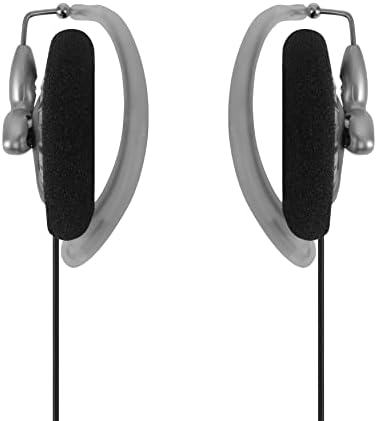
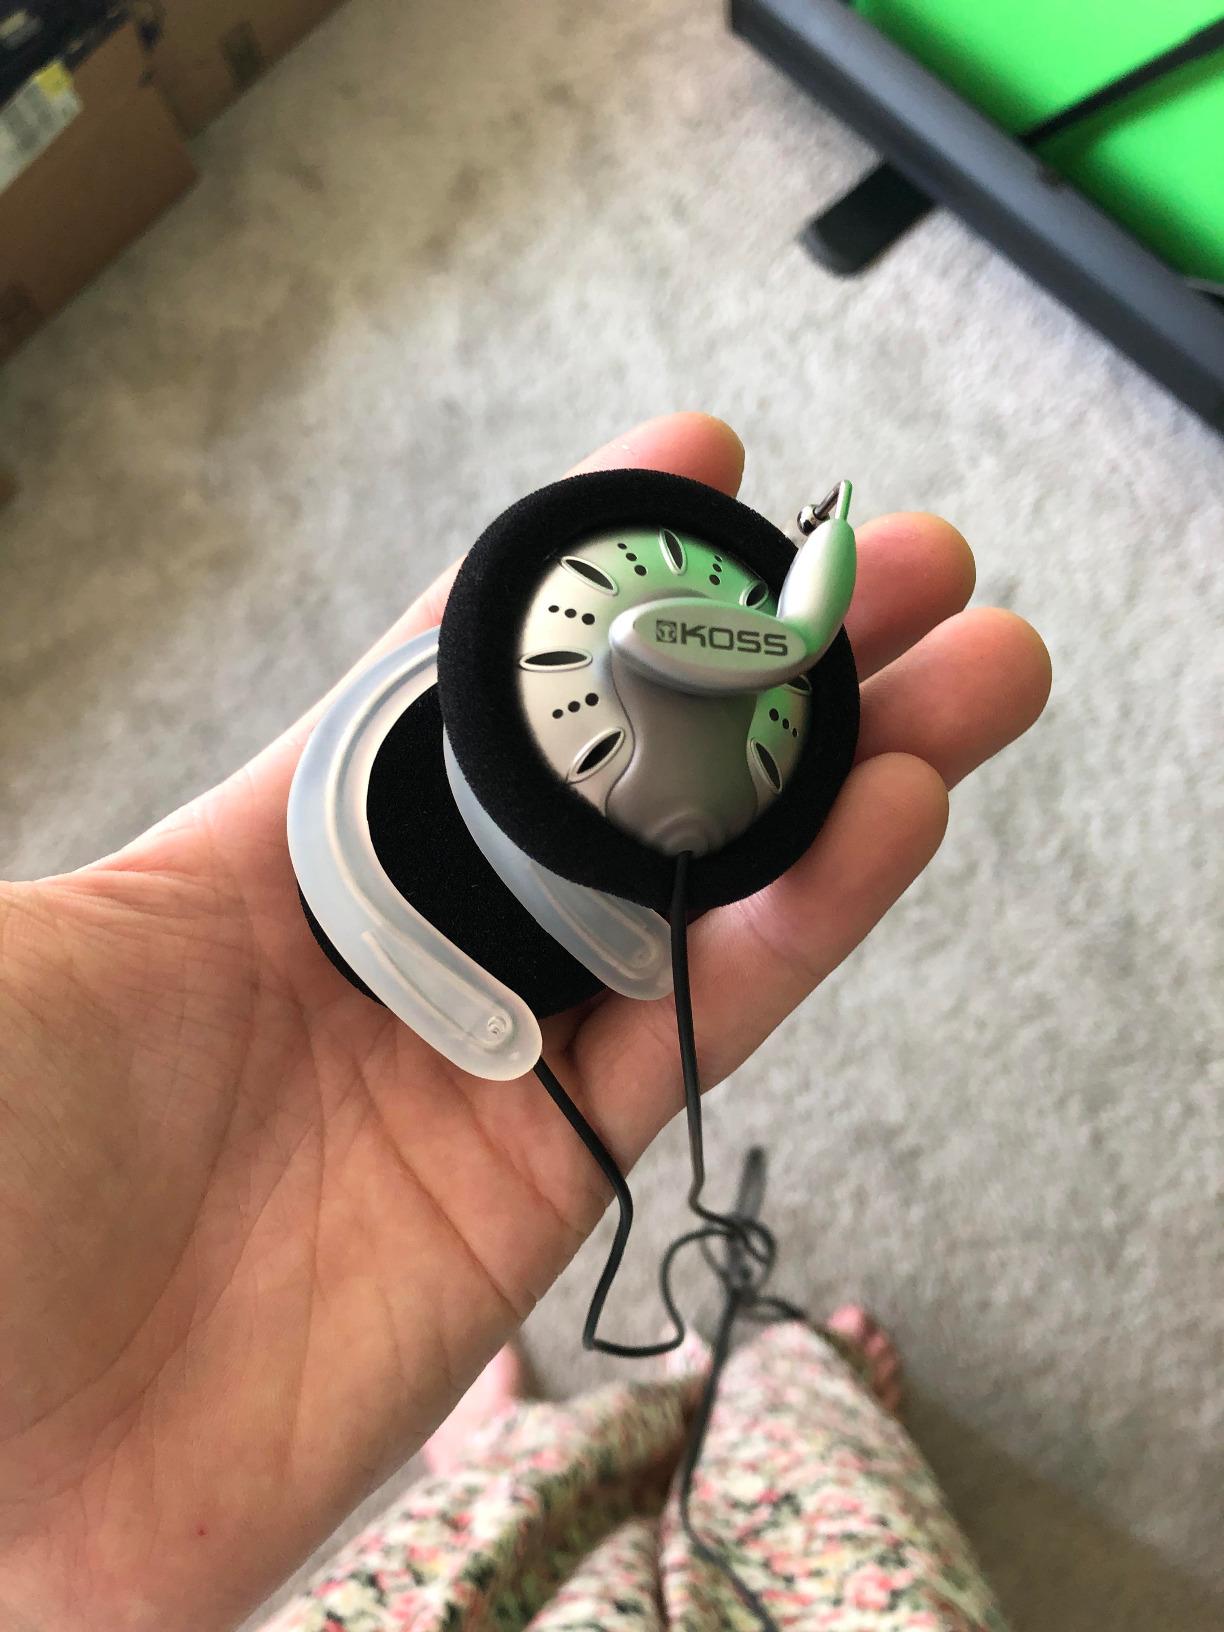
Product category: headphones
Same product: yes